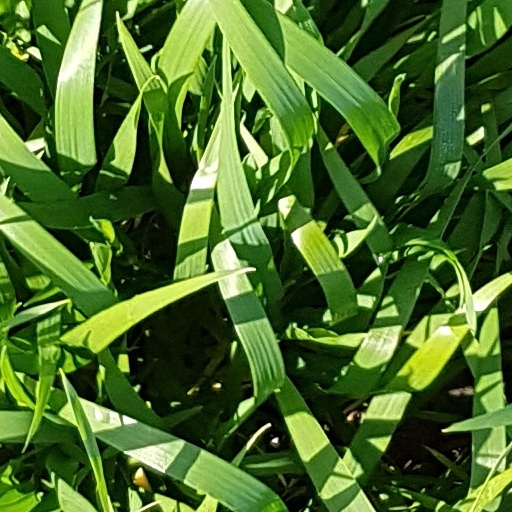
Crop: wheat